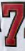
Number: 7